Janusz Majer

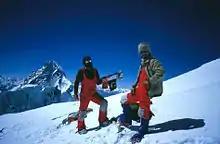
Polish mountaineers Janusz Majer and Walenty Fiut on top of Broad Peak, with K2 in the background

Janusz Majer (born September 25, 1946) is a Polish alpinist, himalayanist and traveler. He is co-founder and co-owner (together with Artur Hajzer) of ADD Company, the owner of Alpinus brand (1993–2001), co-founder of Mount Company, the owner of the HiMountain brand which produces outdoor clothing and equipment and co-owner of the large chain of HiMountain shops in Poland. Since 23 November 2013 he's been the head of the program "Polish Himalayas".